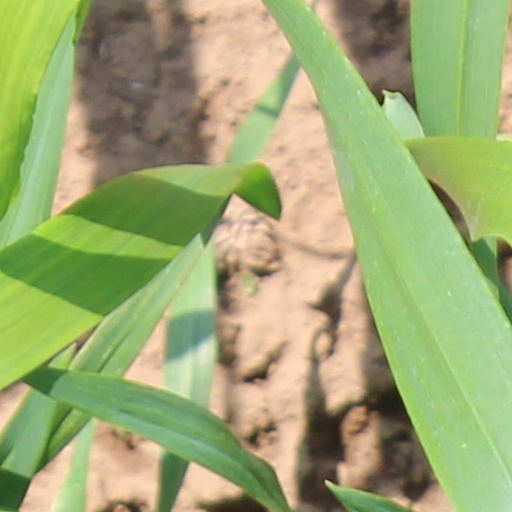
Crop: wheat